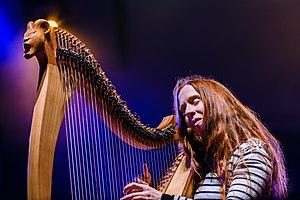
Cécile Corbel en concert à Quimper dans le cadre du festival de Cornouaille le 20 juillet 2017.
Cécile Corbel, née le 28 mars 1980 à Pont-Croix, est une harpiste, auteure-compositrice-interprète et chanteuse française d'expression bretonne et japonaise. Avec sa harpe celtique, elle a commencé par interpréter le répertoire traditionnel celtique, avant de composer ses propres mélodies. Ses influences sont multiples, en passant du folk aux musiques du monde, de la musique classique à la musique contemporaine.